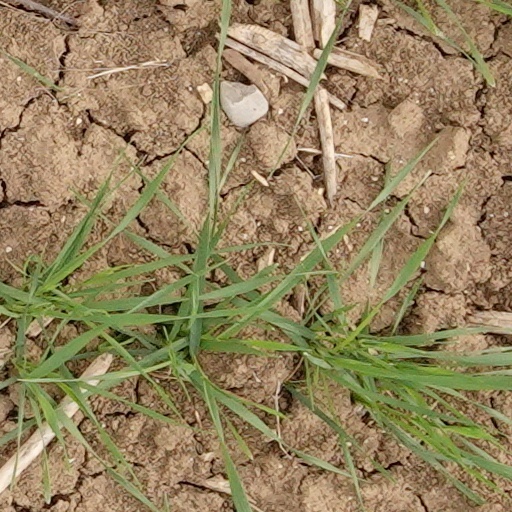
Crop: wheat